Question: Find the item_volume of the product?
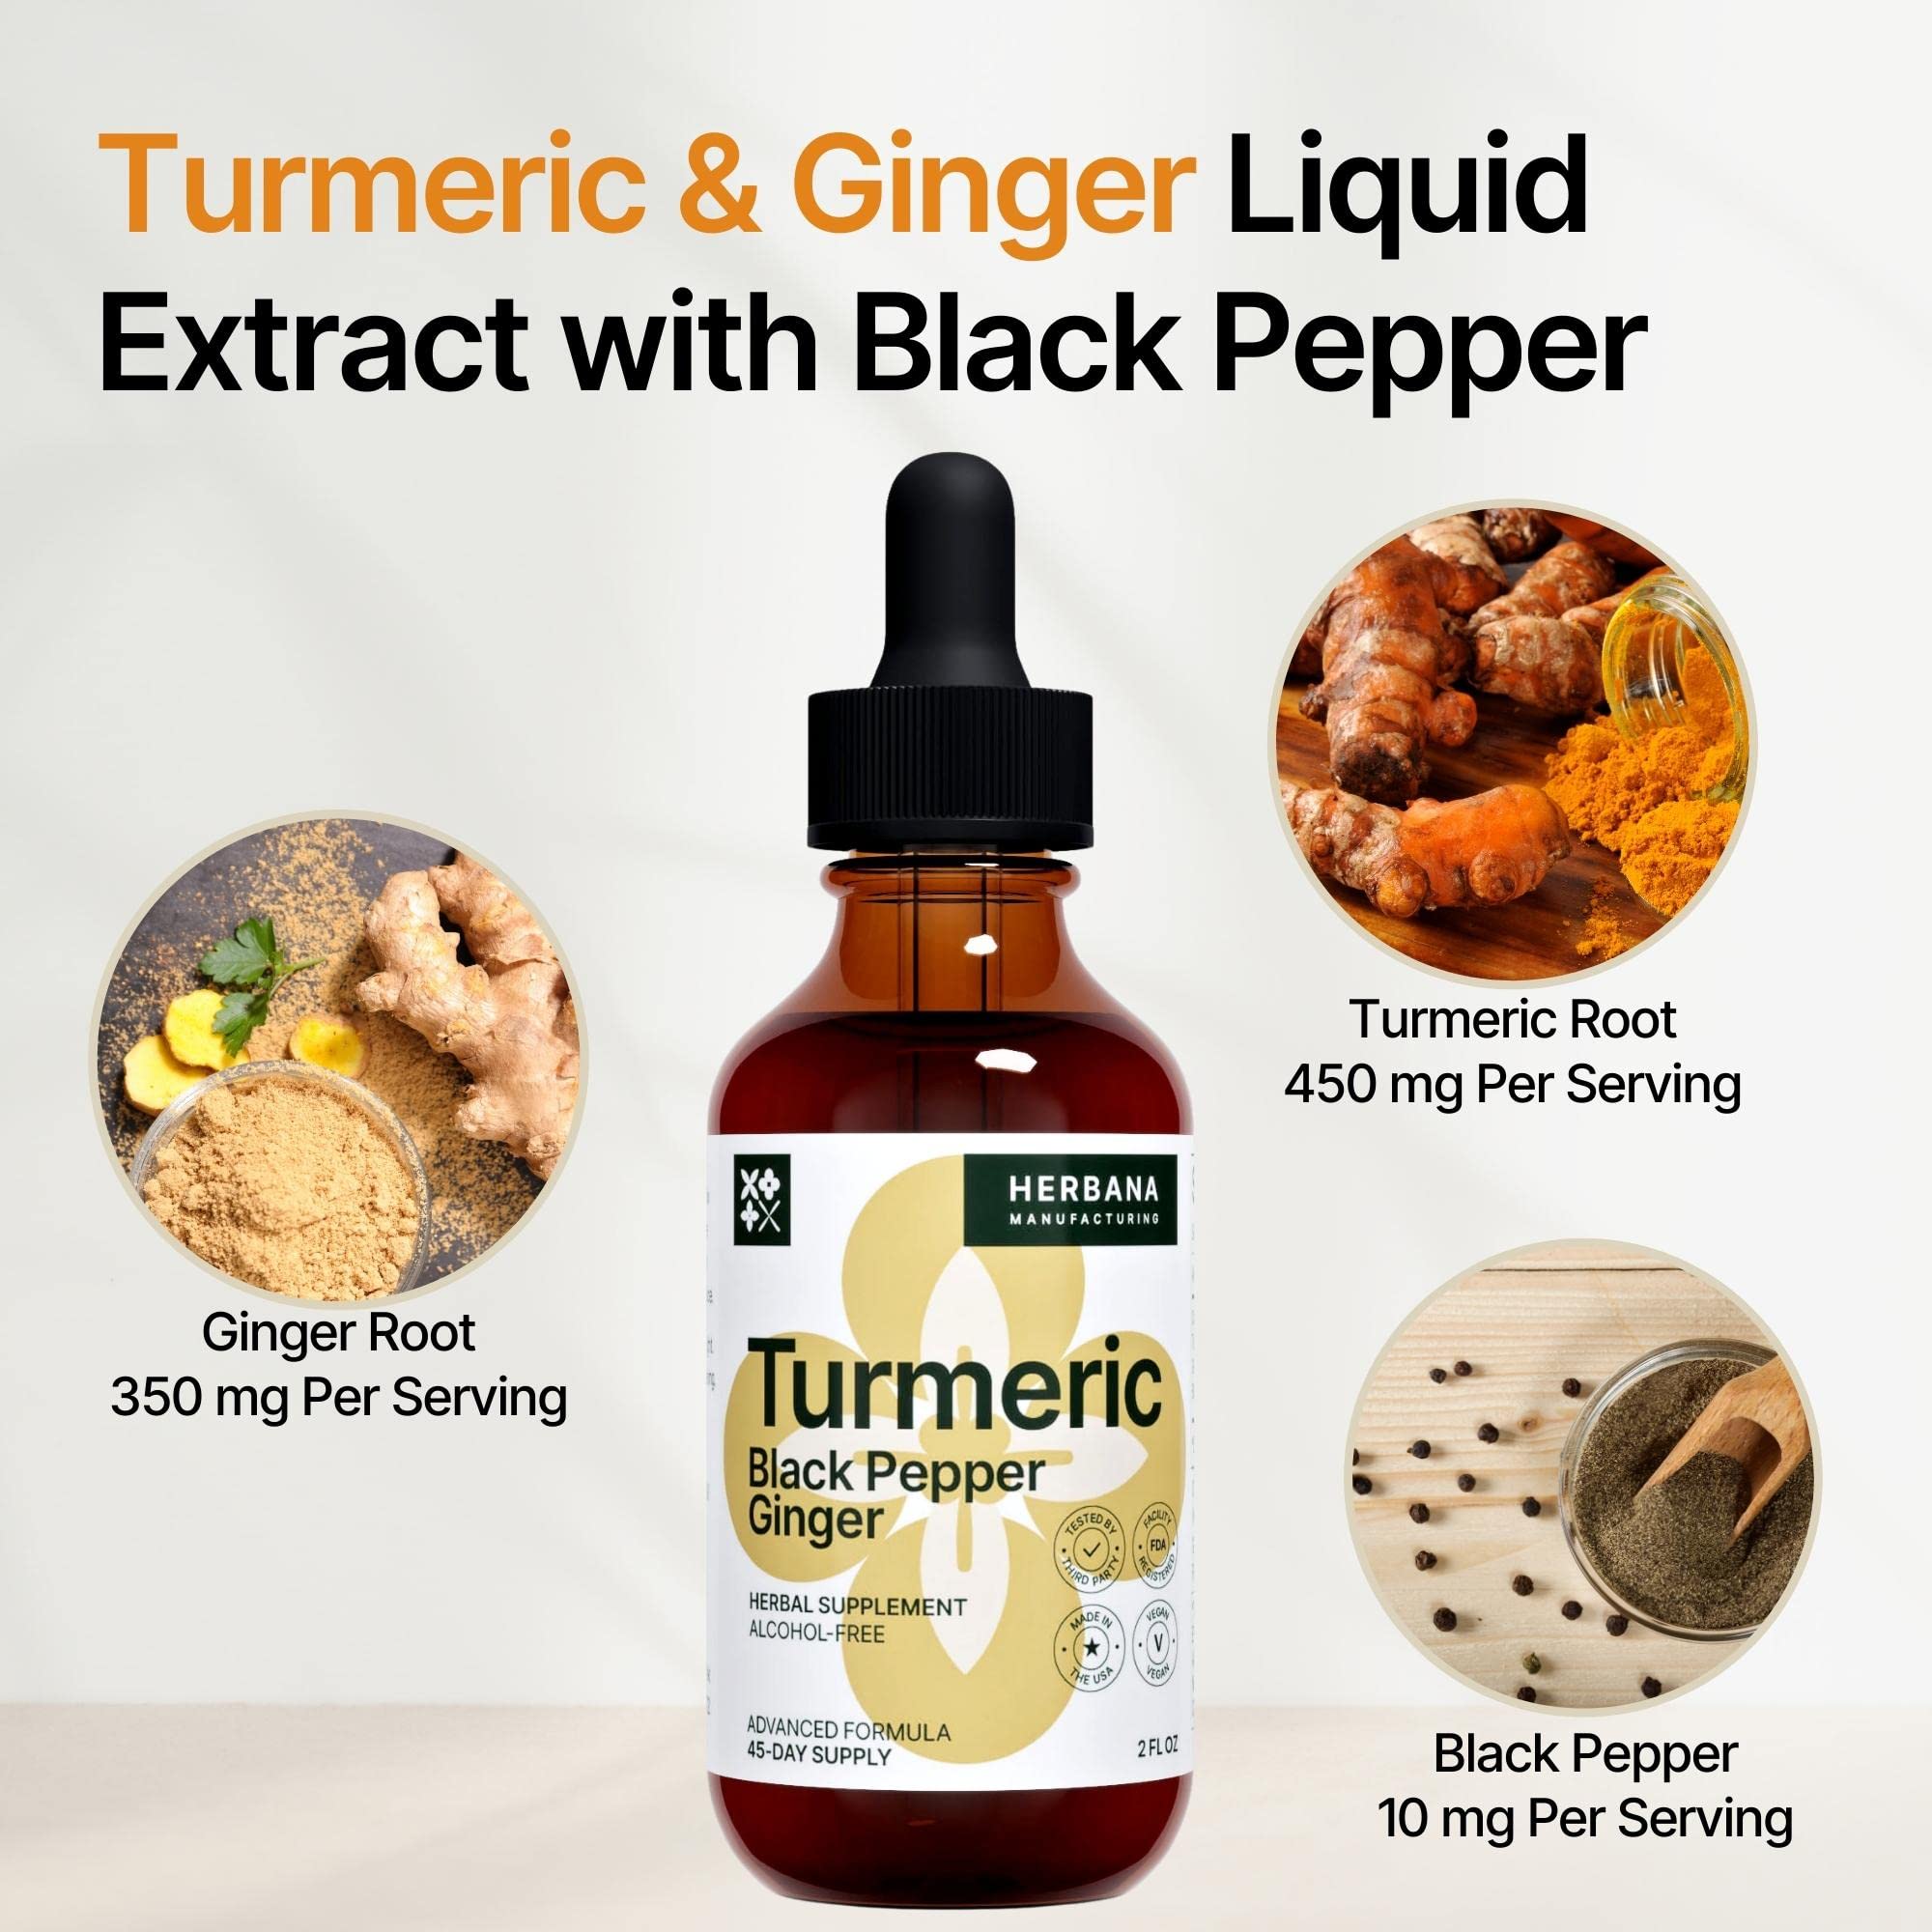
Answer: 2.0 fluid ounce